Protestantism

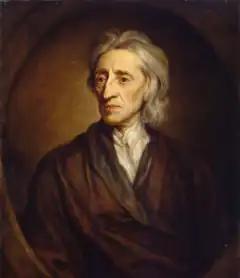
Enlightenment philosopher John Locke argued for individual conscience, free from state control and helped influence the political ideology of Thomas Jefferson and other Founding Fathers of the United States.

The Charismatic movement is the international trend of historically mainstream congregations adopting beliefs and practices similar to Pentecostals. Fundamental to the movement is the use of spiritual gifts. Among Protestants, the movement began around 1960.